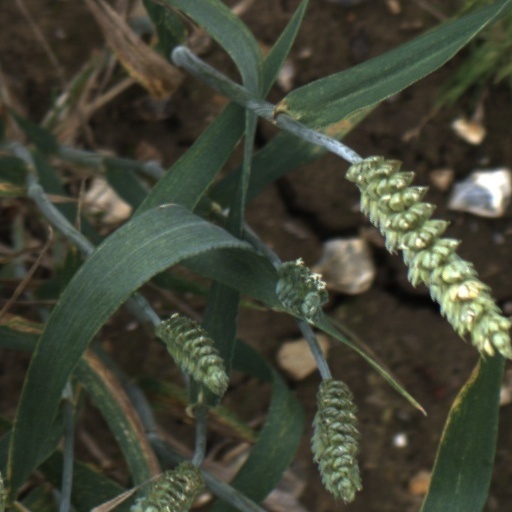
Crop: wheat